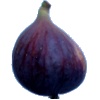
Label: Fig 1